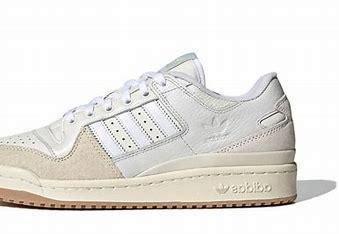
Brand: Adidas
Model: Forum Cl